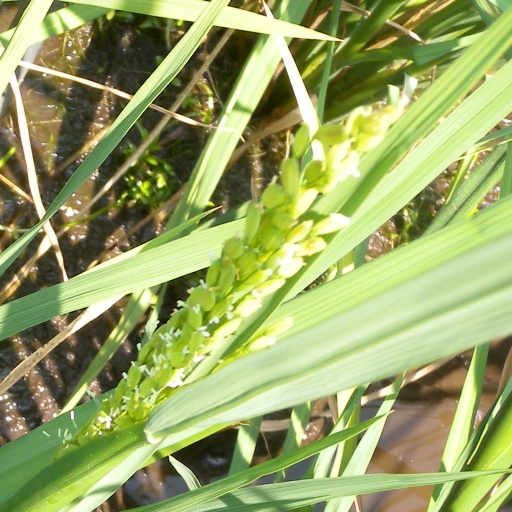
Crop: rice